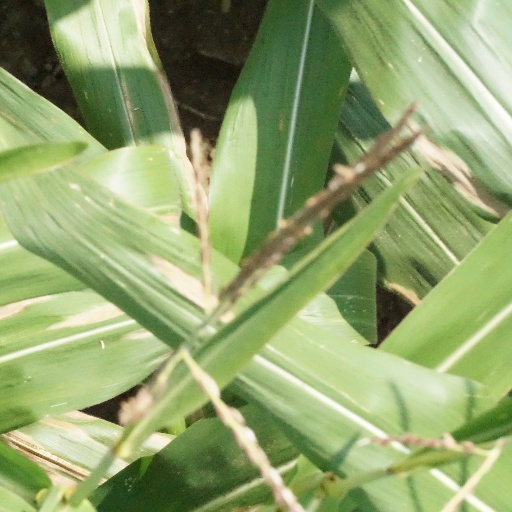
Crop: maize; corn